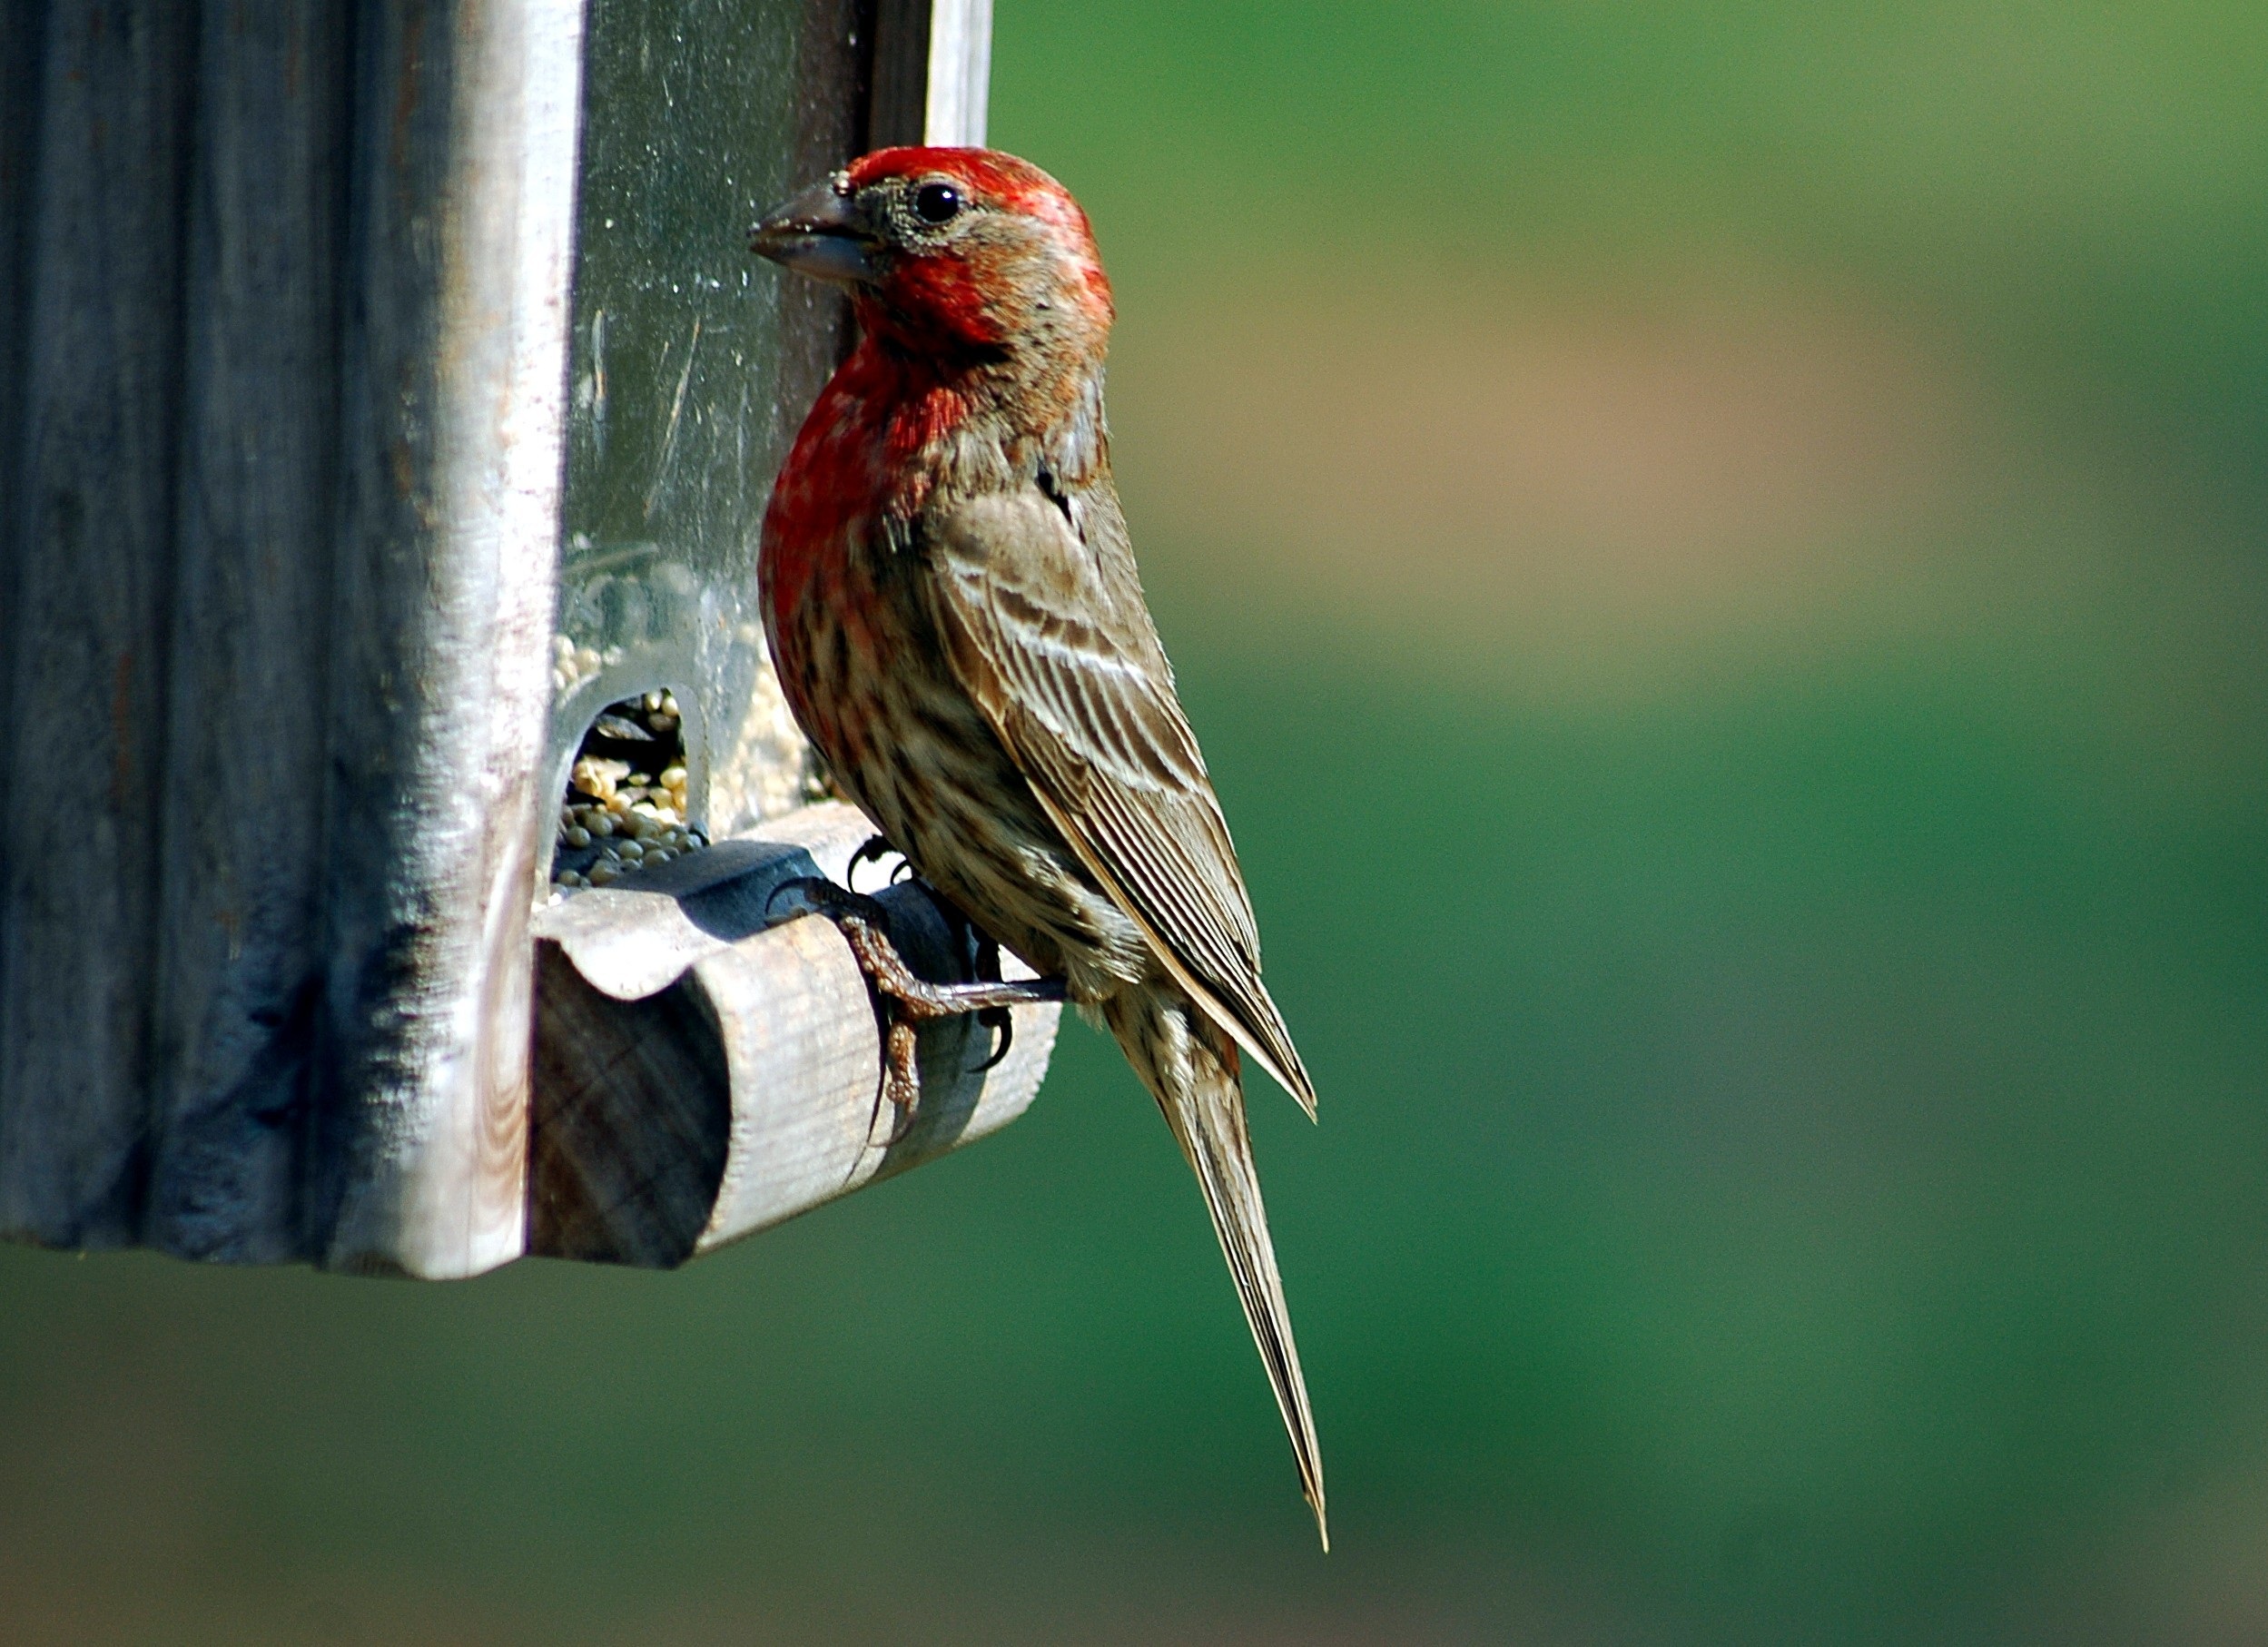
nature, bird, wing, seed, animal, wildlife, wild, beak, color, small, perch, colorful, feather, avian, fauna, plumage, close up, head, vertebrate, finch, feeder, perched, aviary, macro photography, red headed finch, perching bird